Sándor Kuti

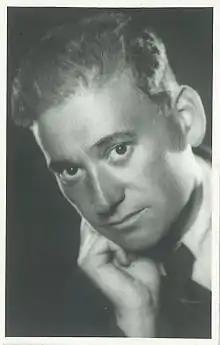
Sándor Kuti

Sándor Kuti (1908–1945?) was a Hungarian Jewish composer. His "Serenade for string trio" and a solo violin sonata are featured on the 2008 Hungaroton album "".